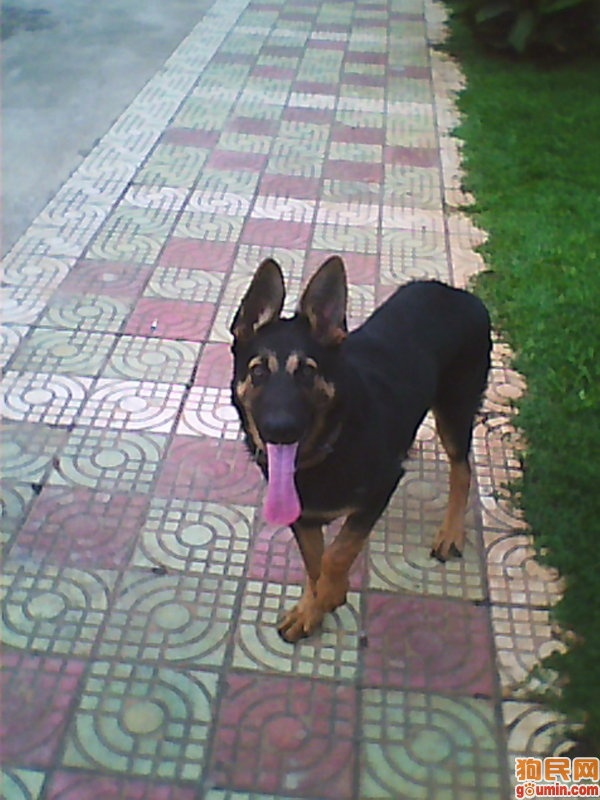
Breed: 258-n000104-Black_sable